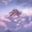
Label: cloud